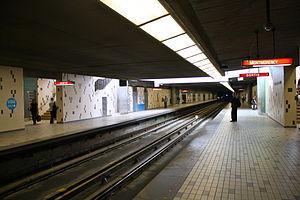
Champ-de-Mars est une station de la ligne orange du métro de Montréal située dans l'arrondissement Ville-Marie.